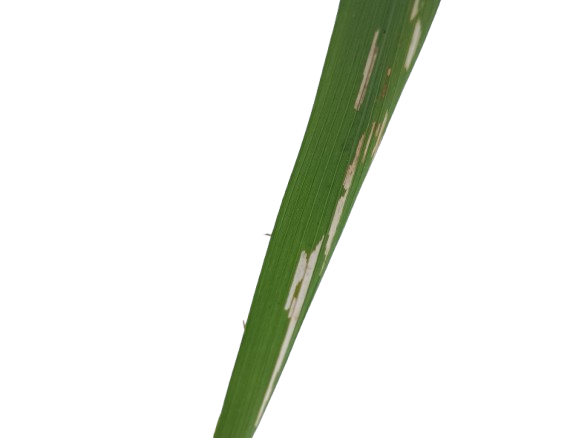
Label: Rice Leaffolder